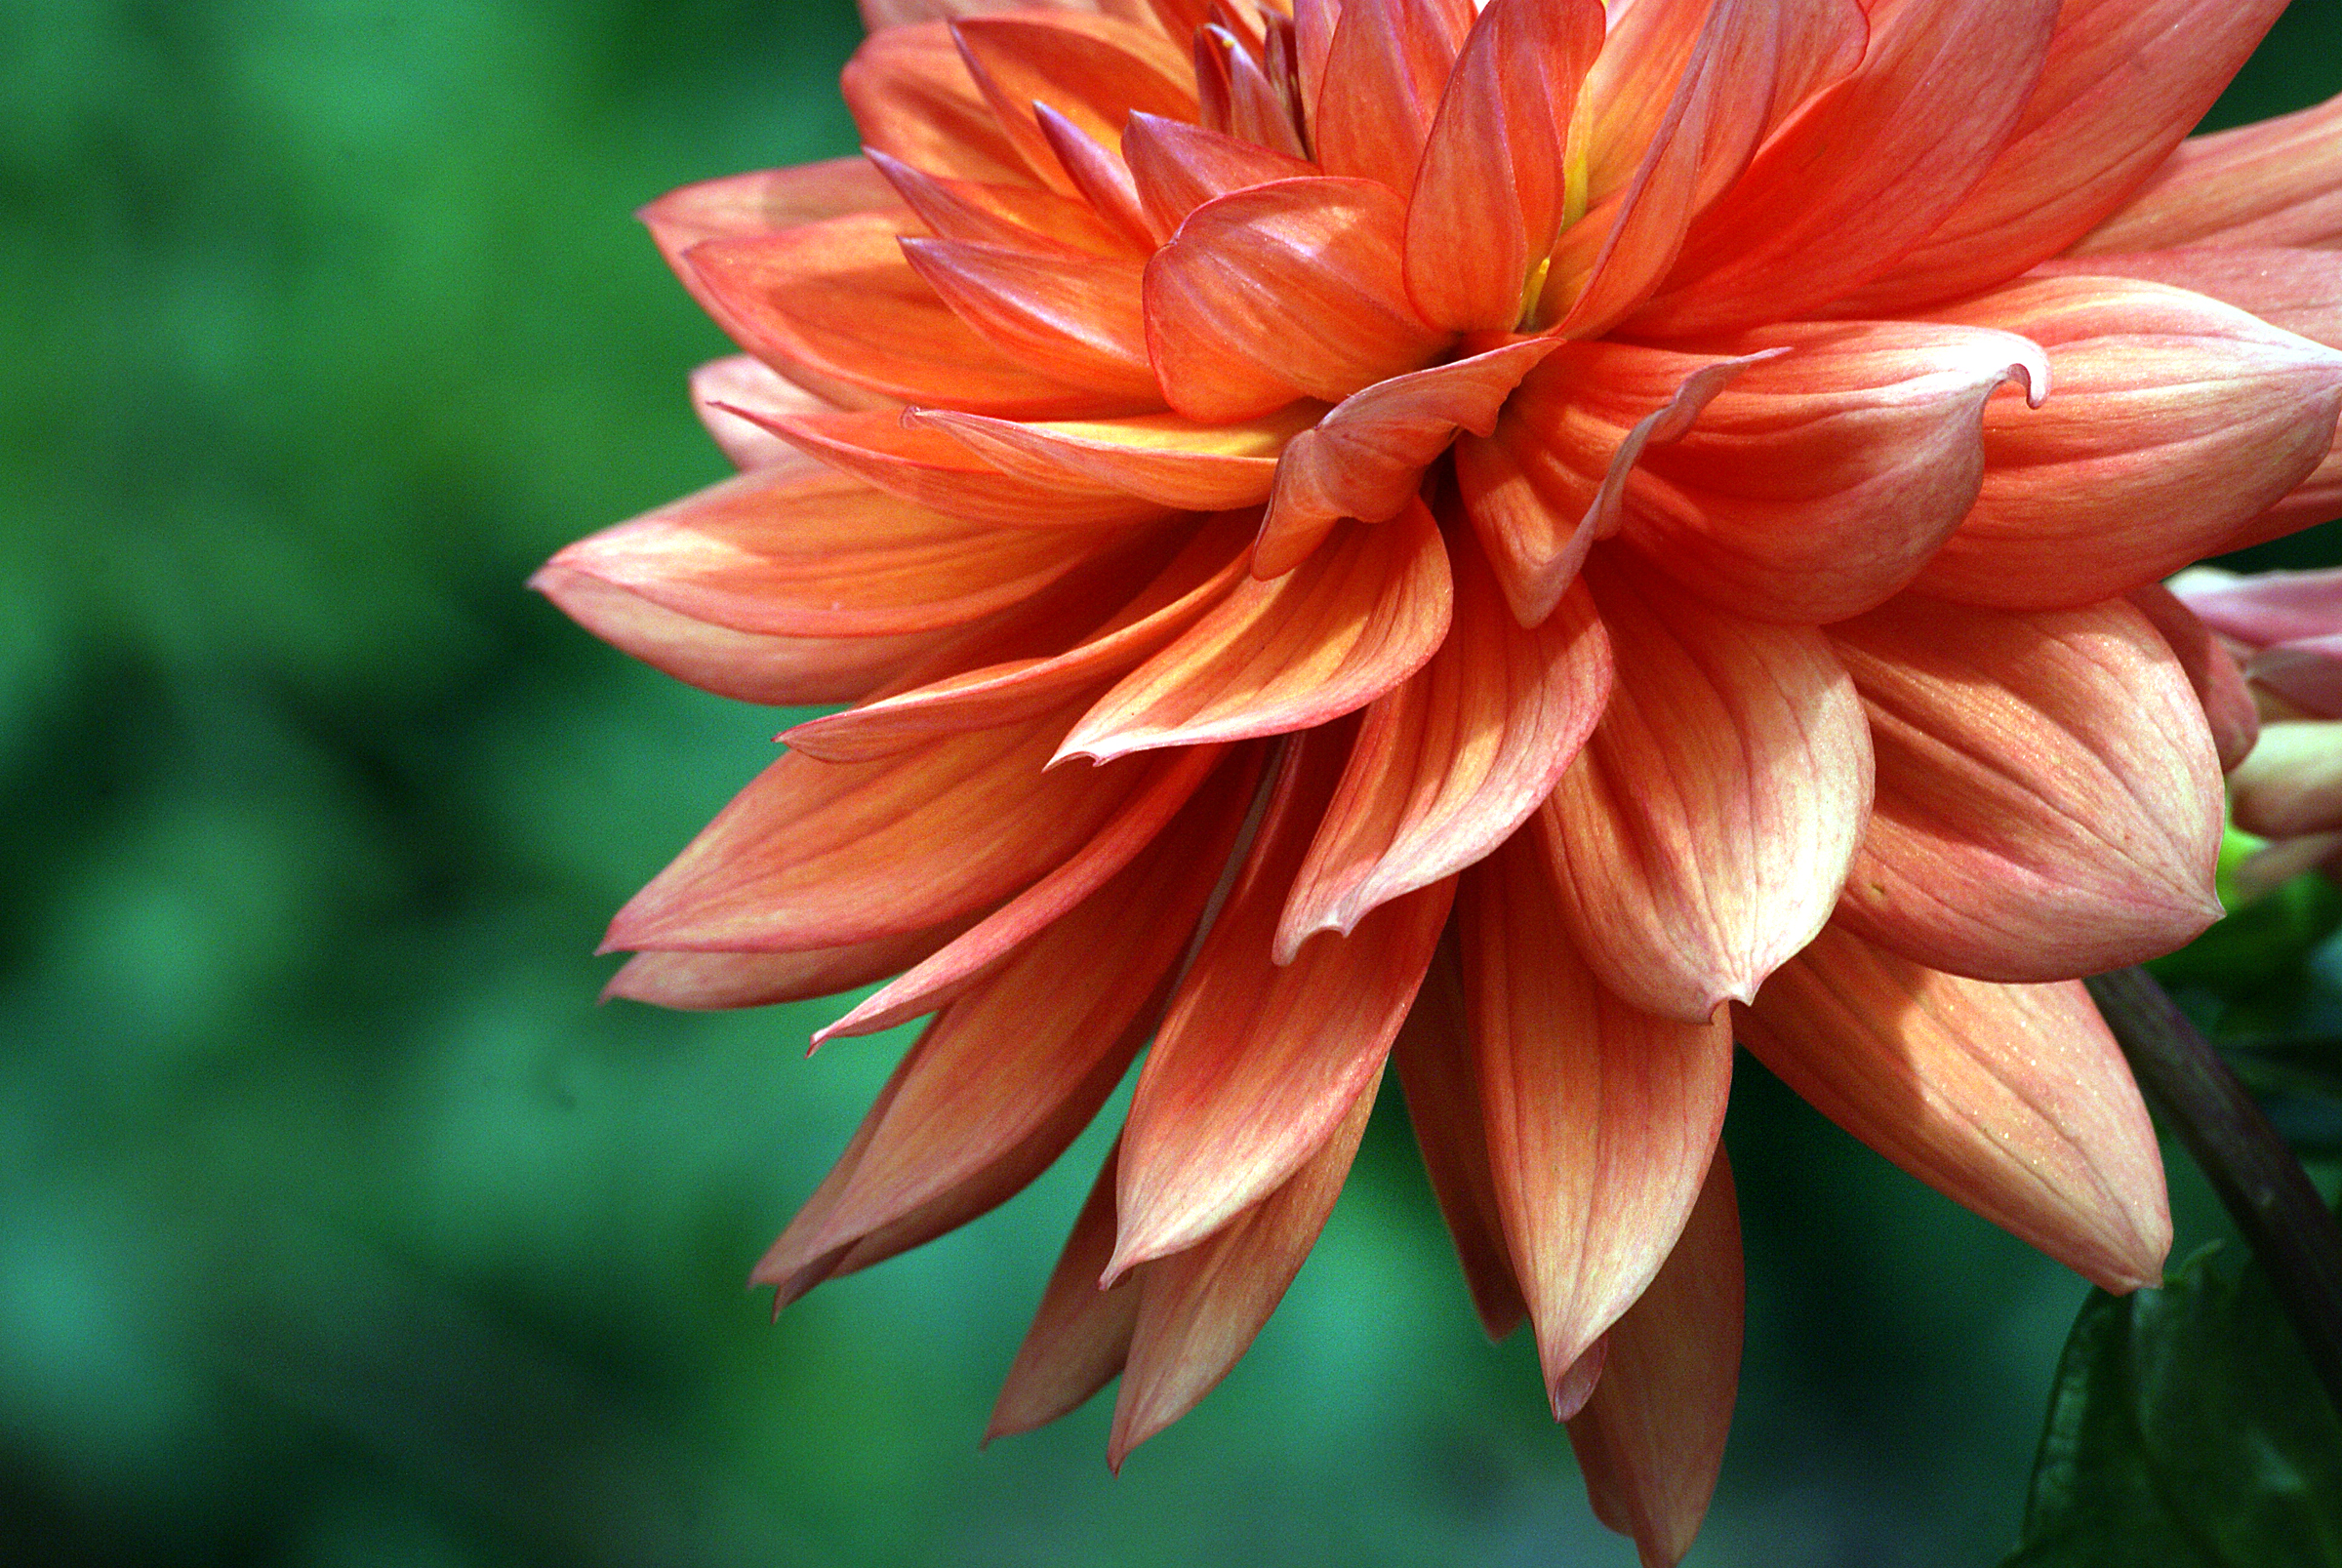
plant, flower, petal, botany, flora, dahlia, dahlias, orangeruby, macro photography, flowering plant, daisy family, plant stem, land plant